Earldom of Ulster

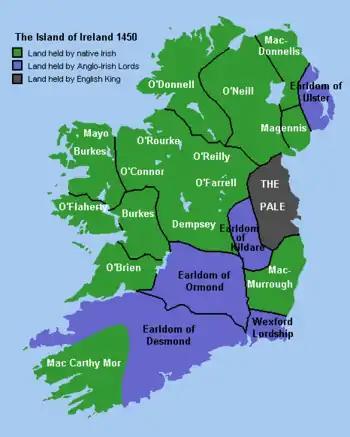
A map of Ireland in 1450

The Earldom of Ulster was an Anglo-Norman lordship in north-eastern Ireland during the Middle Ages, ruled by the Earls of Ulster and part of the Lordship of Ireland. The Norman knight John de Courcy invaded the Gaelic Irish kingdom of Ulaid in 1177 and conquered most of its territory over the following few years. In 1181 he was made earl palatine of Ulster by Henry II of England. The earldom was the most important Anglo-Norman lordship in the north of Ireland. It covered most of what are now the Ulster counties of Antrim and Down, and briefly extended west to Lough Foyle. Its capital was Carrickfergus Castle.